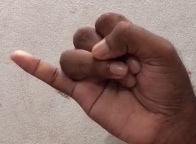
ASL sign: J